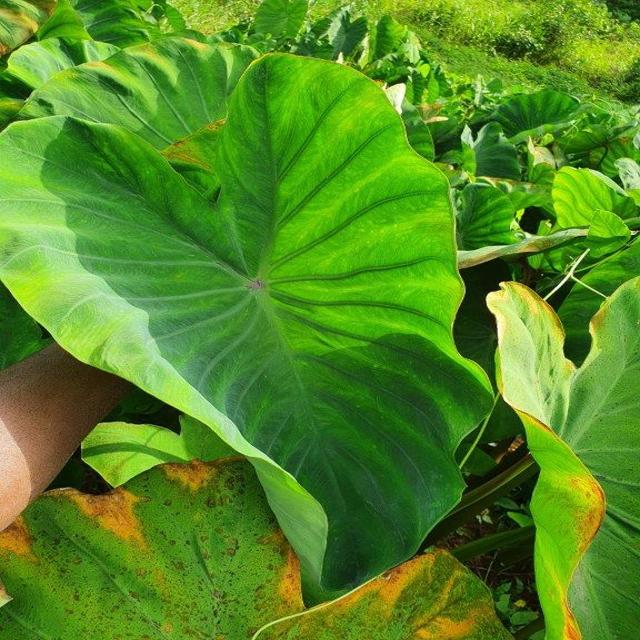
Label: Healthy